Independence Temple

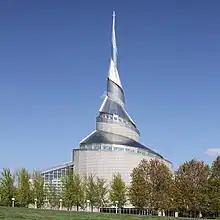
Viewed from the west in 2021

The Temple in Independence, Missouri, is a house of worship and education "dedicated to the pursuit of peace". It dominates the skyline of Independence and has become the focal point of the headquarters of the Community of Christ (formerly the Reorganized Church of Jesus Christ of Latter Day Saints). The temple was built by the Community of Christ in response to a revelation presented at their 1984 World Conference by church prophet-president Wallace B. Smith. The revelation was the culmination of instructions shared over the course of more than 150 years by prior prophet-presidents recognized by the Community of Christ. Groundbreaking for the temple took place on April 6, 1990, and the completed structure was dedicated on April 17, 1994.